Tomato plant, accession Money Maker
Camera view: horizontal (90 deg, fisheye); turntable rotation: 150 degrees
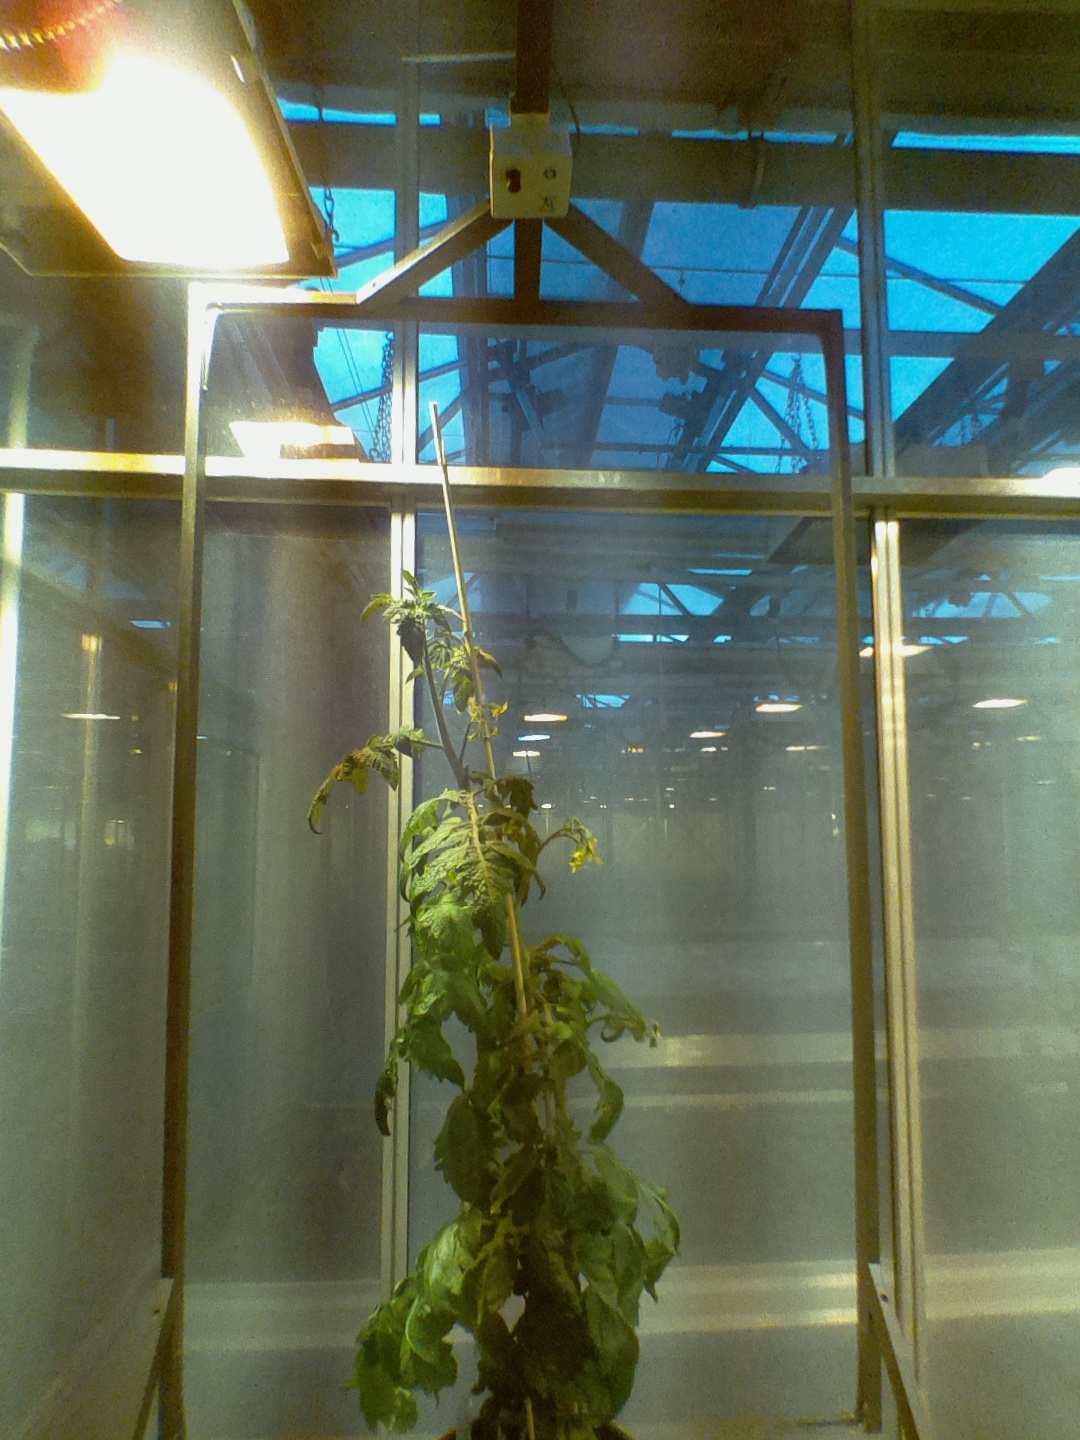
BBCH growth stage 69: End of flowering, 90%-100% of flowers open, more petals falling